Anatolia

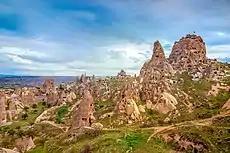
Fairy chimneys in Cappadocia

Unlike the Akkadians and Assyrians, whose Anatolian trading posts were peripheral to their core lands in Mesopotamia, the Hittites were centered at Hattusa (modern Boğazkale) in north-central Anatolia by the 17th century BCE. They were speakers of an Indo-European language, the Hittite language, or "nesili" (the language of Nesa) in Hittite. The Hittites originated from local ancient cultures that grew in Anatolia, in addition to the arrival of Indo-European languages. Attested for the first time in the Assyrian tablets of Nesa around 2,000 BCE, they conquered Hattusa in the 18th century BCE, imposing themselves over Hattian- and Hurrian-speaking populations. According to the widely accepted Kurgan theory on the Proto-Indo-European homeland, however, the Hittites (along with the other Indo-European ancient Anatolians) were themselves relatively recent immigrants to Anatolia from the north. However, they did not necessarily displace the population genetically; they assimilated into the former peoples' culture, preserving the Hittite language.